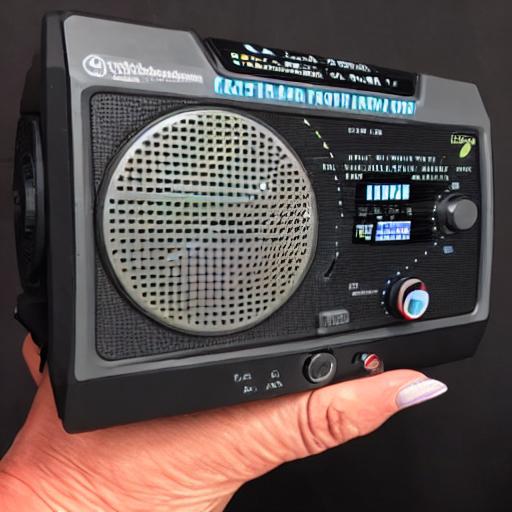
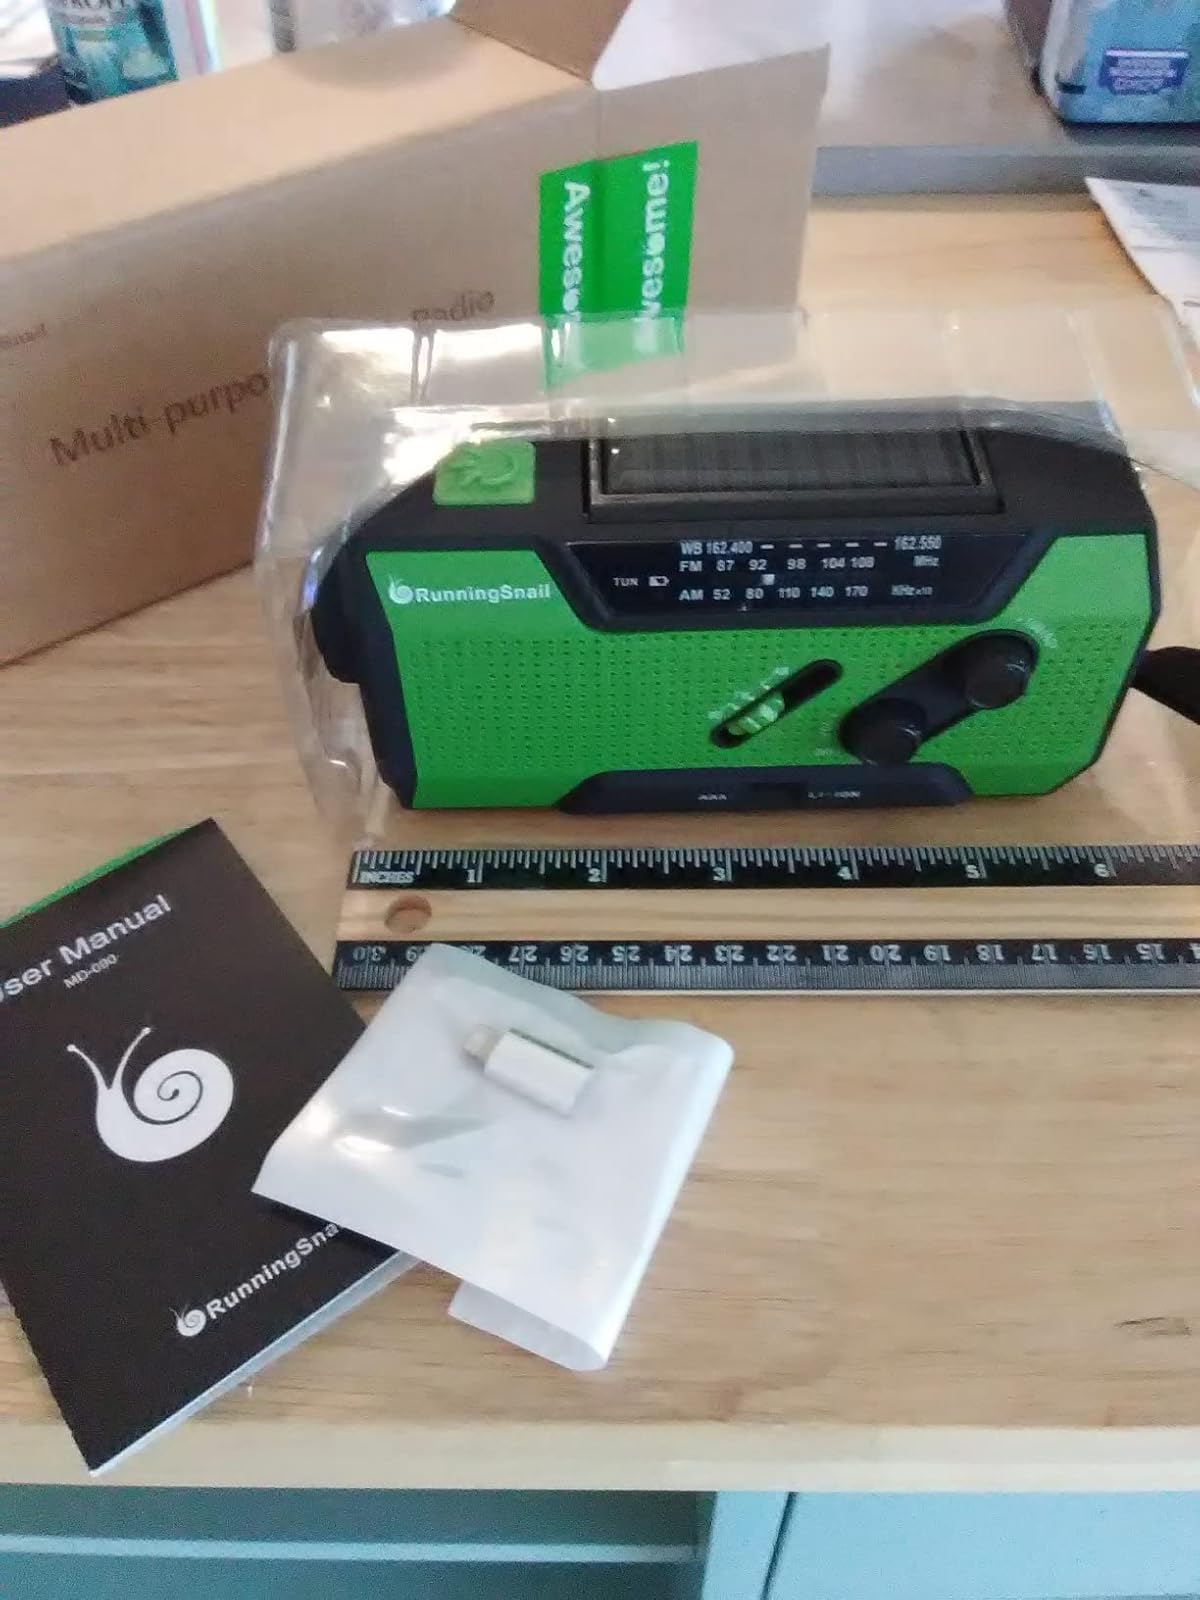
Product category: radio
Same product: no